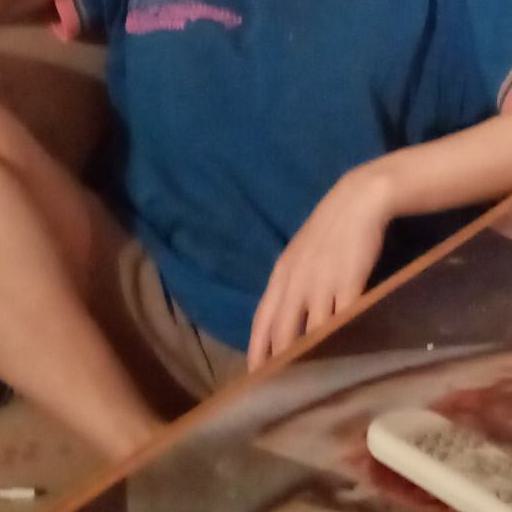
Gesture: no_gesture